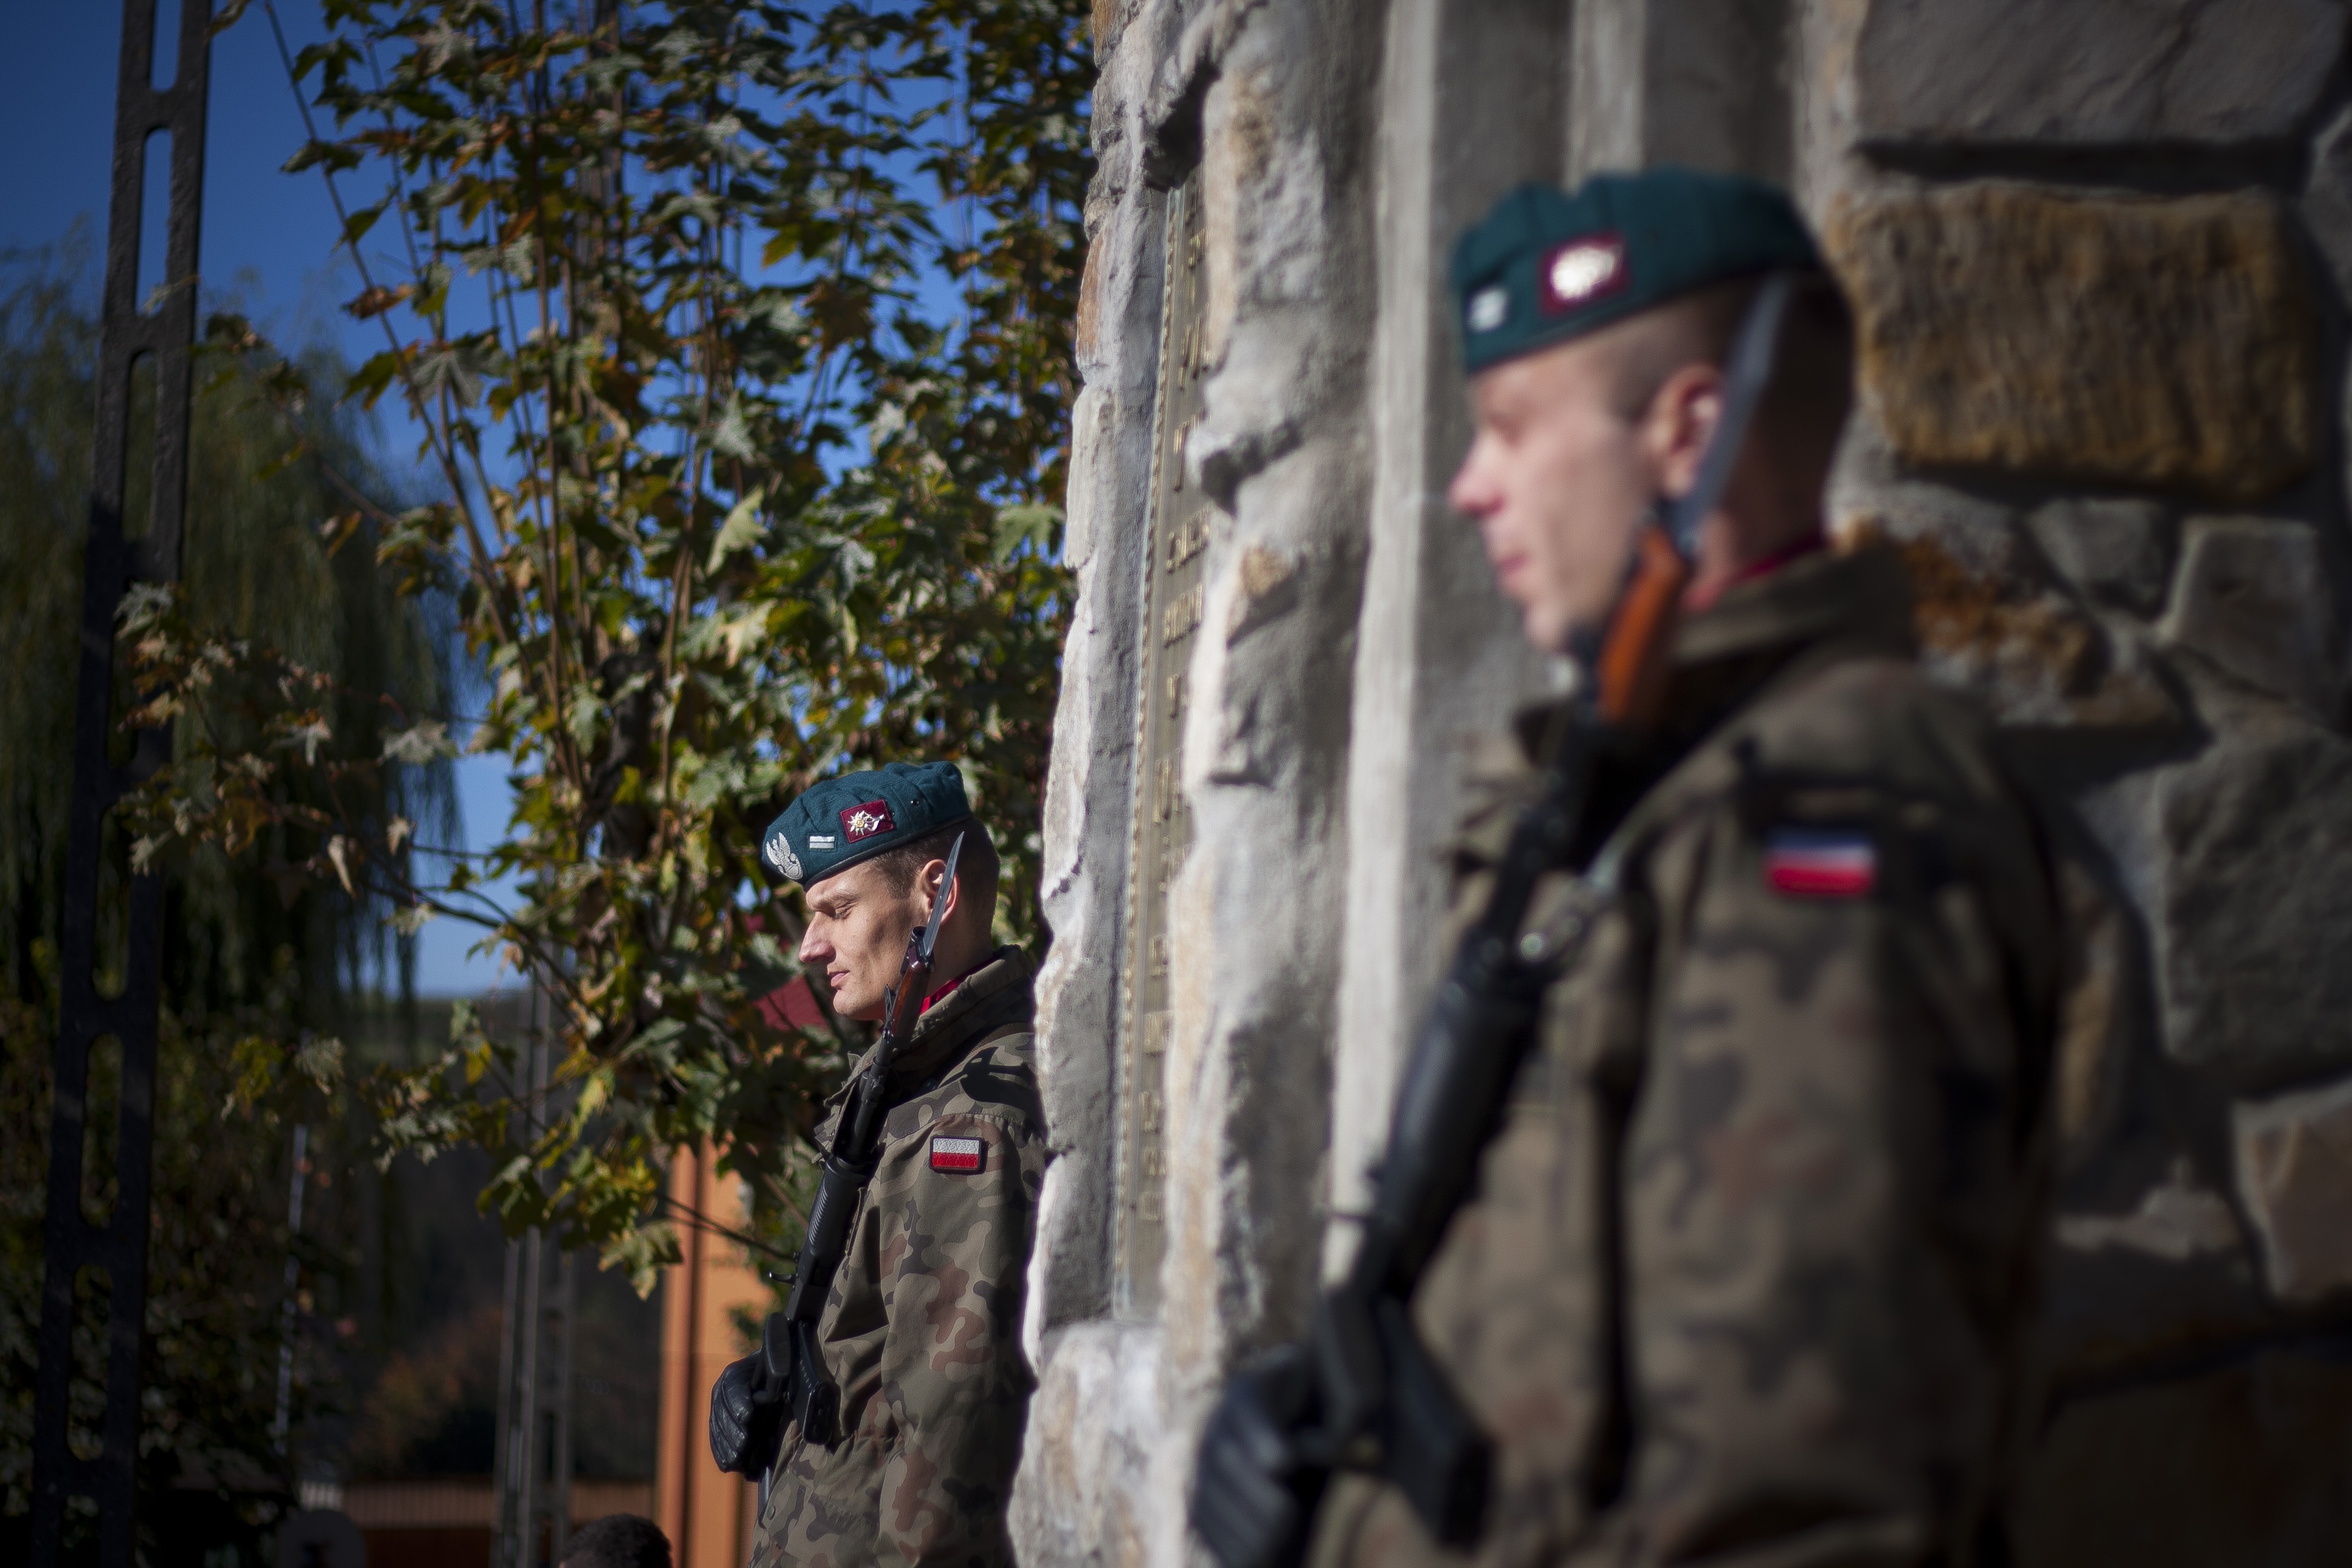
recreation, military, soldier, army, battle, shooting, sports, poland, weapons, soldiers, games, protect, troop, paintball, outdoor recreation, military police, shooting sport